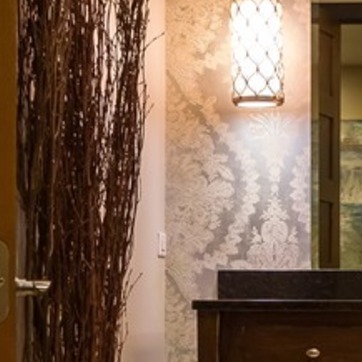
Material: wallpaper